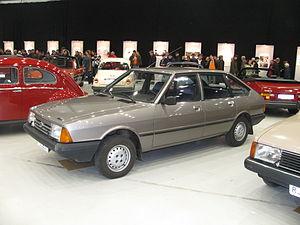
Valmet Automotive est un fabricant de voitures finlandais.
La Simca-Talbot 1510 est un modèle automobile fabriqué par Talbot à partir de juillet 1979, commercialisé au Royaume-Uni sous le nom de Talbot Alpine et en Espagne sous le nom Talbot 150.